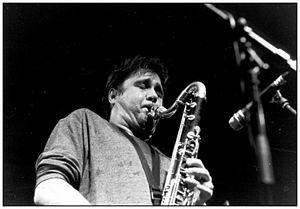
Photo de Louis Sclavis prise à Villeurbanne le 24/03/2001 à l'occasion d'un concert de soutien à 7 sans-papiers grévistes de la faim.
Ils sont de Lyon ou ont marqué la ville de leur influence :
Louis Sclavis est un clarinettiste, saxophoniste et compositeur de jazz français né le 2 février 1953 à Lyon.